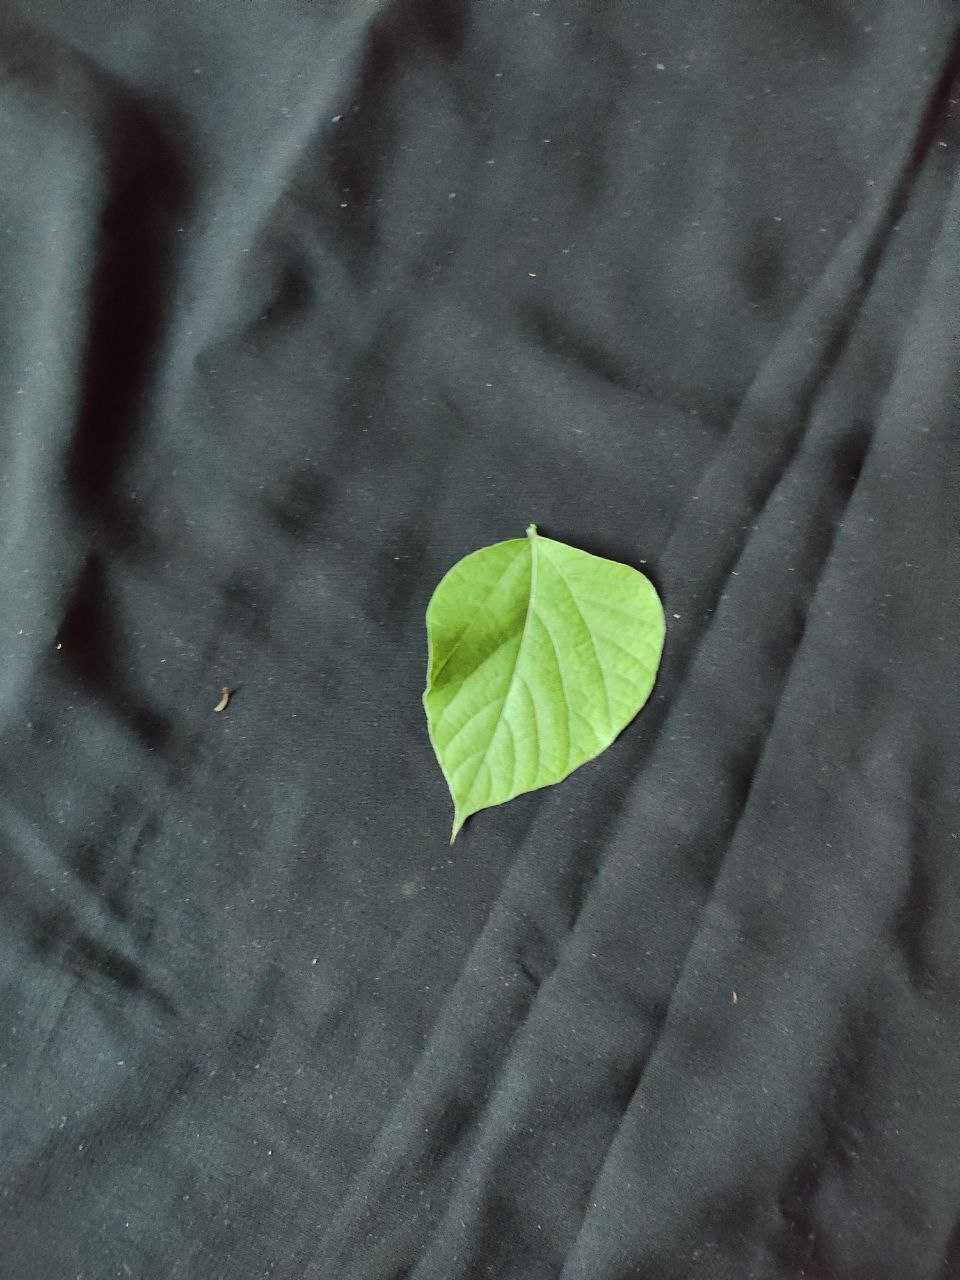
Crop: bean
Leaf condition: Fresh Leaf